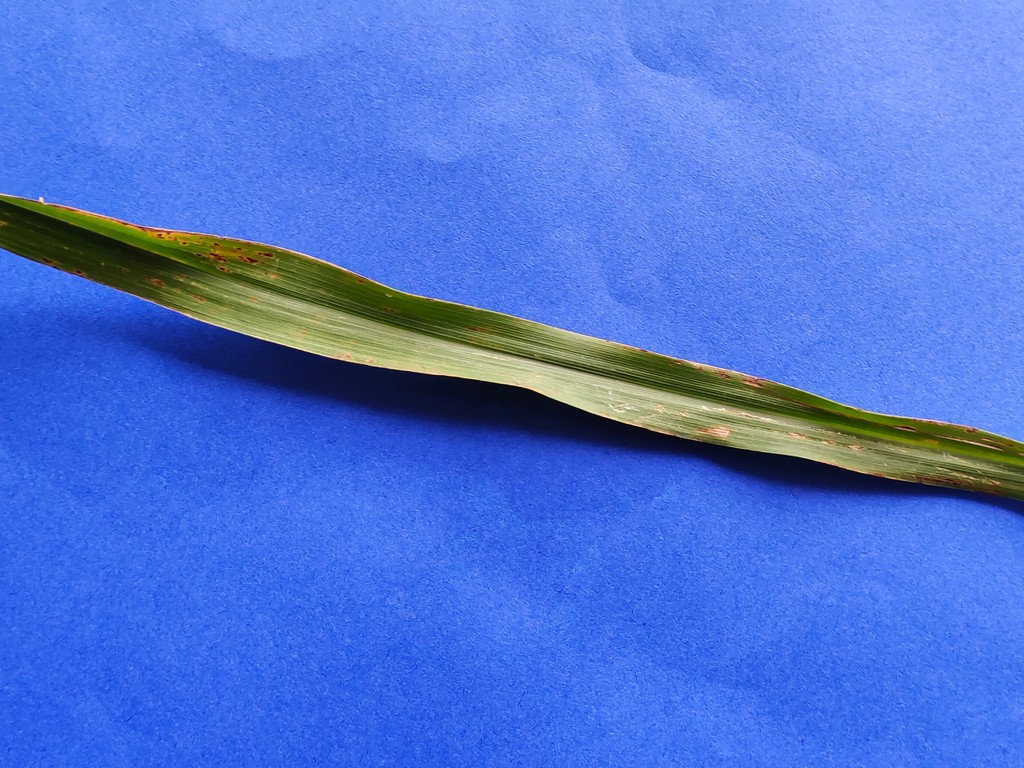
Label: Unhealthy